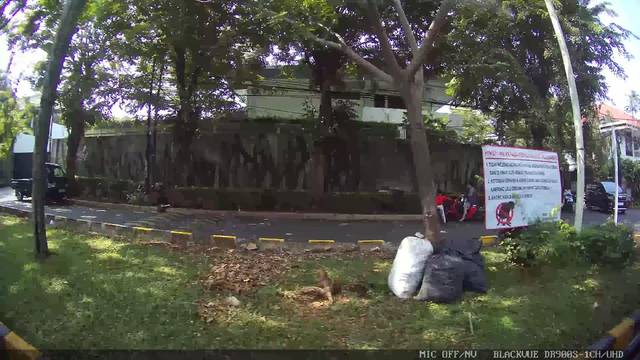
Region: Indonesia
Coordinates: -6.187, 106.766